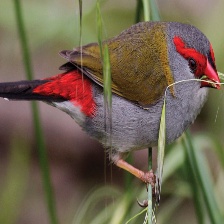
Species: RED BROWED FINCH
Scientific name: NEOCHMIA TEMPORALIS
ImageNet parent category: house_finch